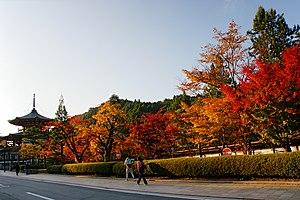
Le parc quasi national de Kōya-Ryūjin est un parc quasi national situé dans les préfectures de Nara et de Wakayama au Japon. Créé le 23 mars 1967, il s'étend sur une superficie de 191,98 km².